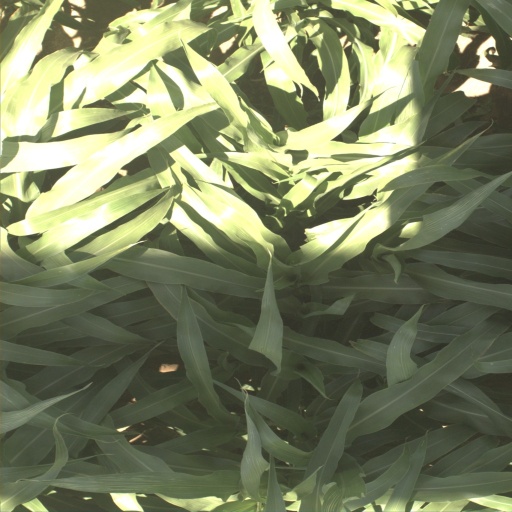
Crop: sorghum